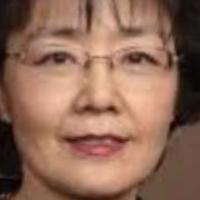
Age group: age 41-55